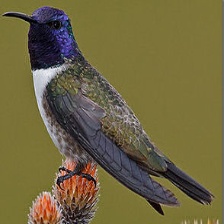
Species: ECUADORIAN HILLSTAR
Scientific name: OREOTROCHILUS CHIMBORAZO
ImageNet parent category: hummingbird